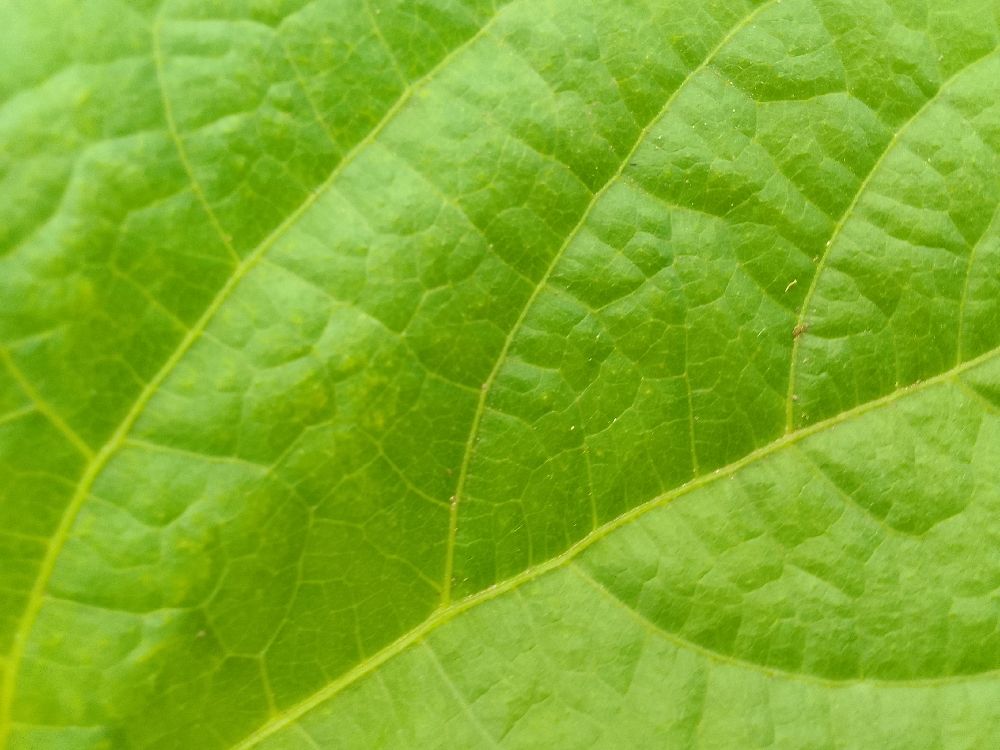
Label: healthy